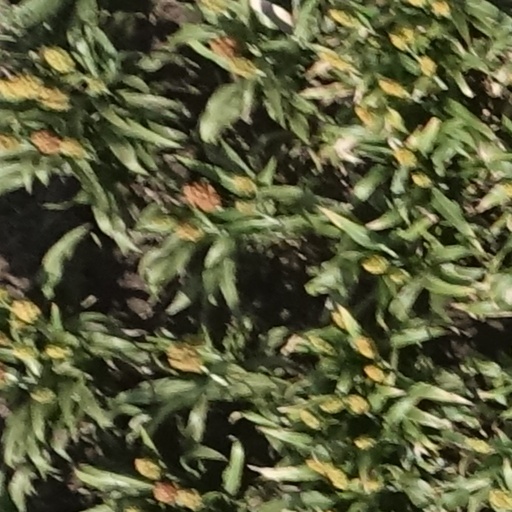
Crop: sorghum